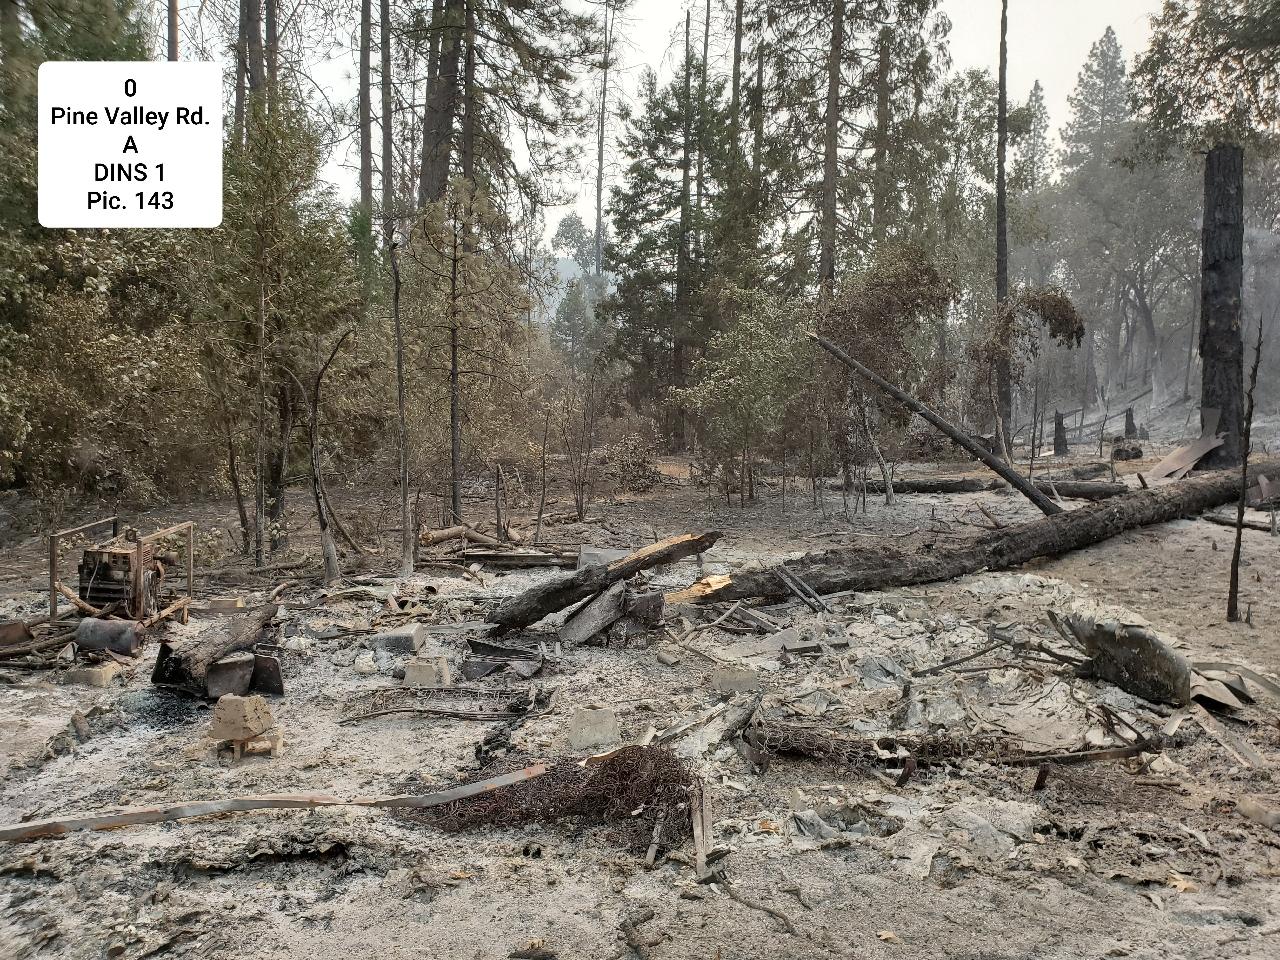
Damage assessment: destroyed